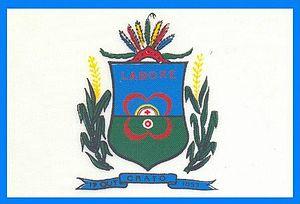
Crato est une ville brésilienne de l'État du Ceará. Sa population était estimée à 129 662 habitants en 2016. La municipalité s'étend sur 1 009 km².